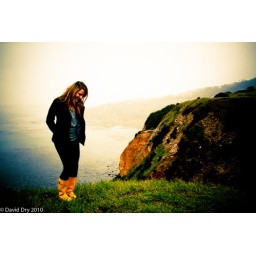
the girl in the yellow boots